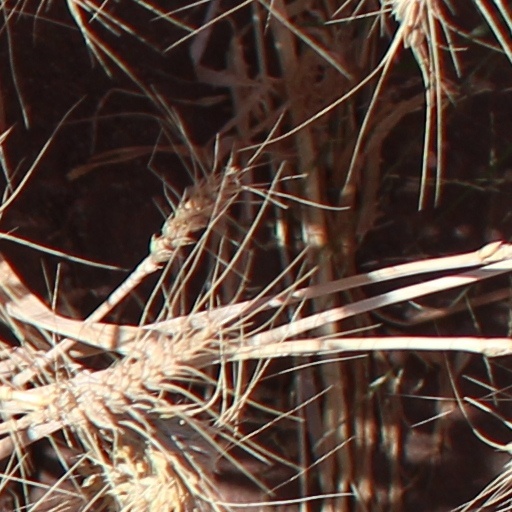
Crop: wheat